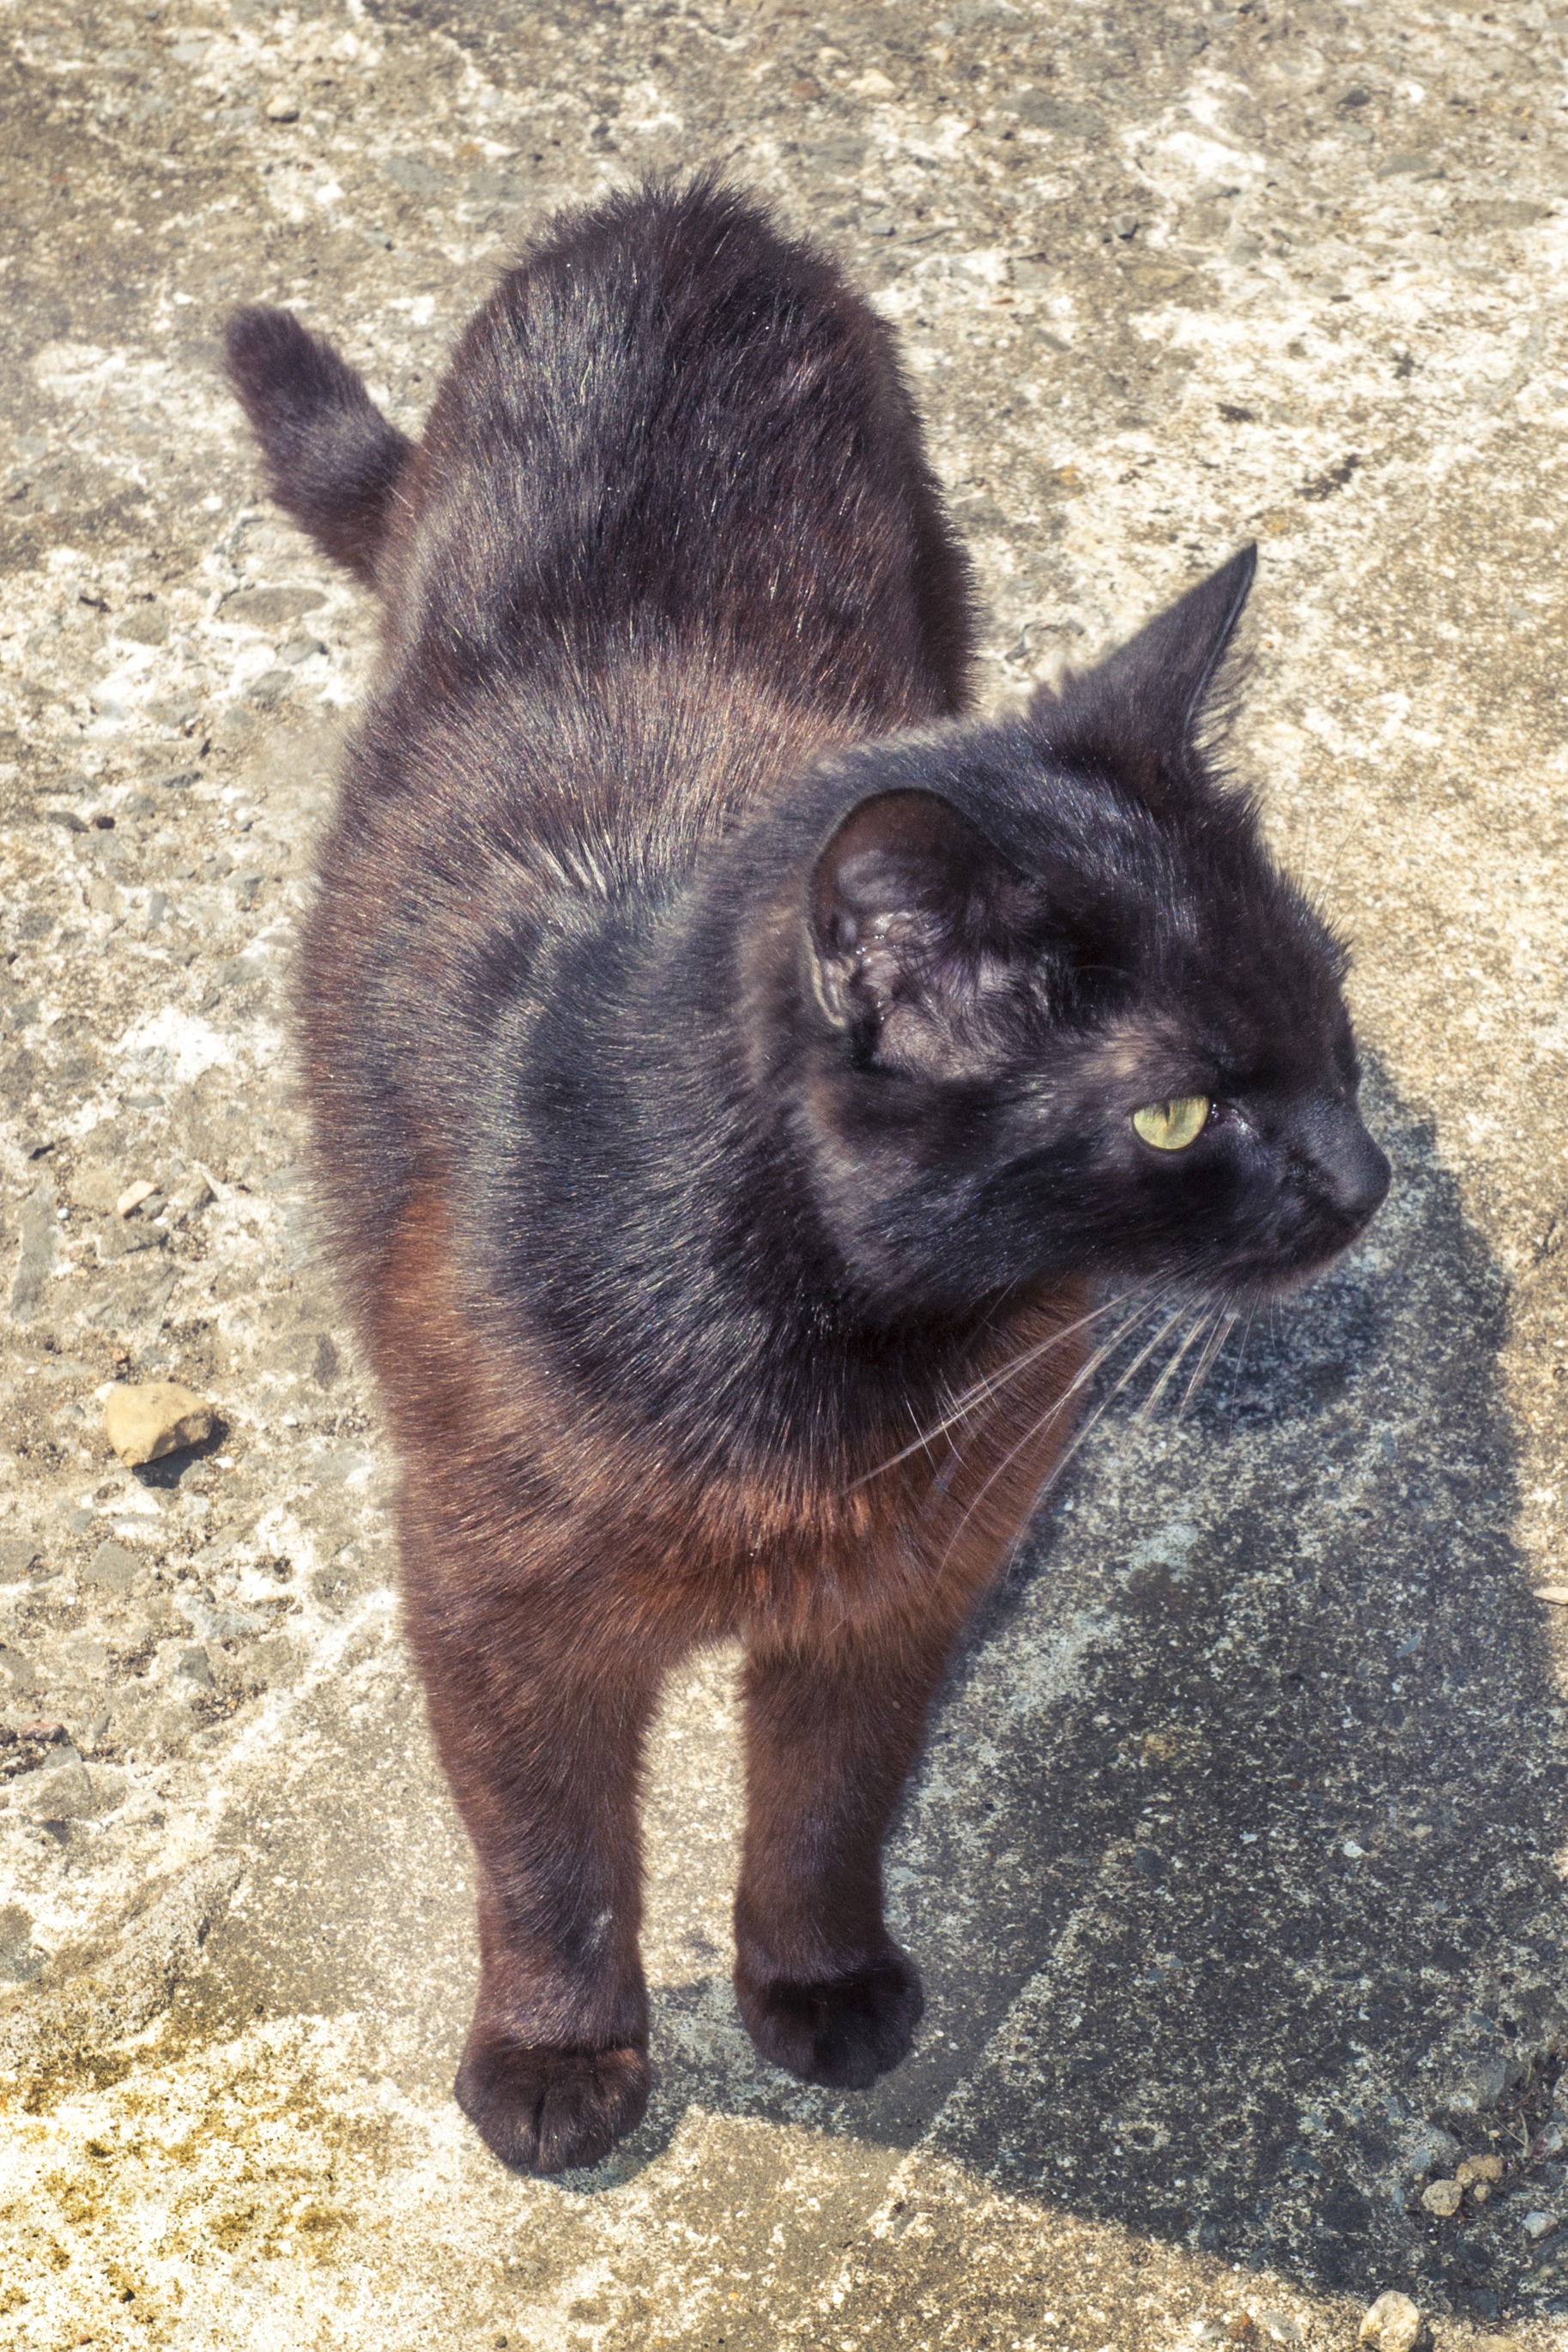
animal, cute, looking, pet, kitten, cat, feline, mammal, black cat, fauna, whiskers, kitty, furry, vertebrate, domestic, adorable, wild cat, small to medium sized cats, cat like mammal, dog breed group, domestic short haired cat